The Mall Maidstone

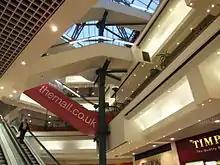
View from the lower level of The Mall Maidstone

The Mall Maidstone was built in 1976 as the 'Stoneborough Centre,' with a 7-storey office block on the top, named 'Stoneborough House.' In the 1990s, the shopping centre was rebranded as 'Chequers Shopping Centre,' to coincide with works on the main entrances and refurbishment work that was going on at the time. The office block above retained its original name.